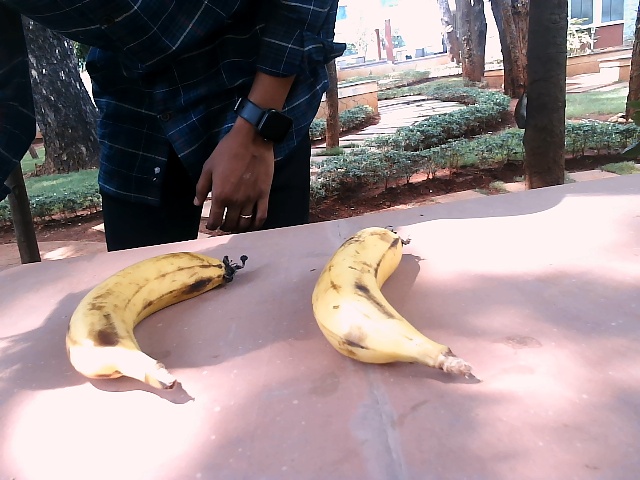
Label: Ripe_Banana